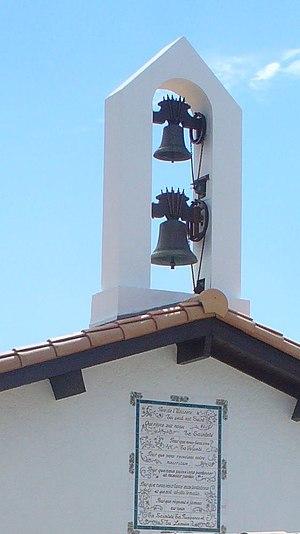
pelerinage
Arès est une commune du Sud-Ouest de la France, située dans le département de la Gironde, en région Nouvelle-Aquitaine.